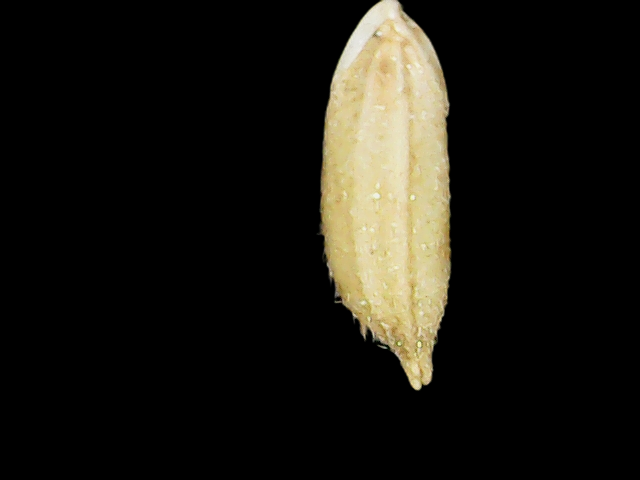
Rice variety: Binadhan12